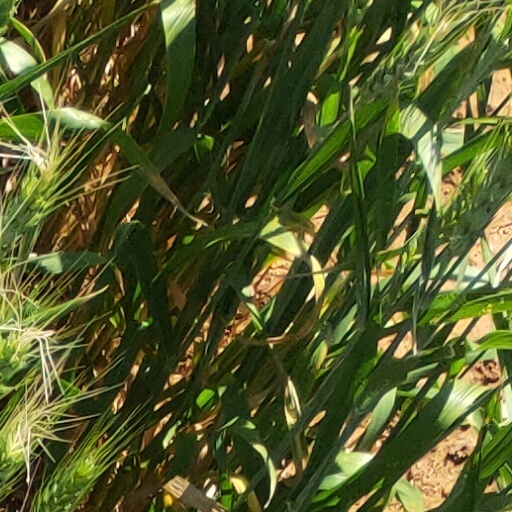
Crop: wheat